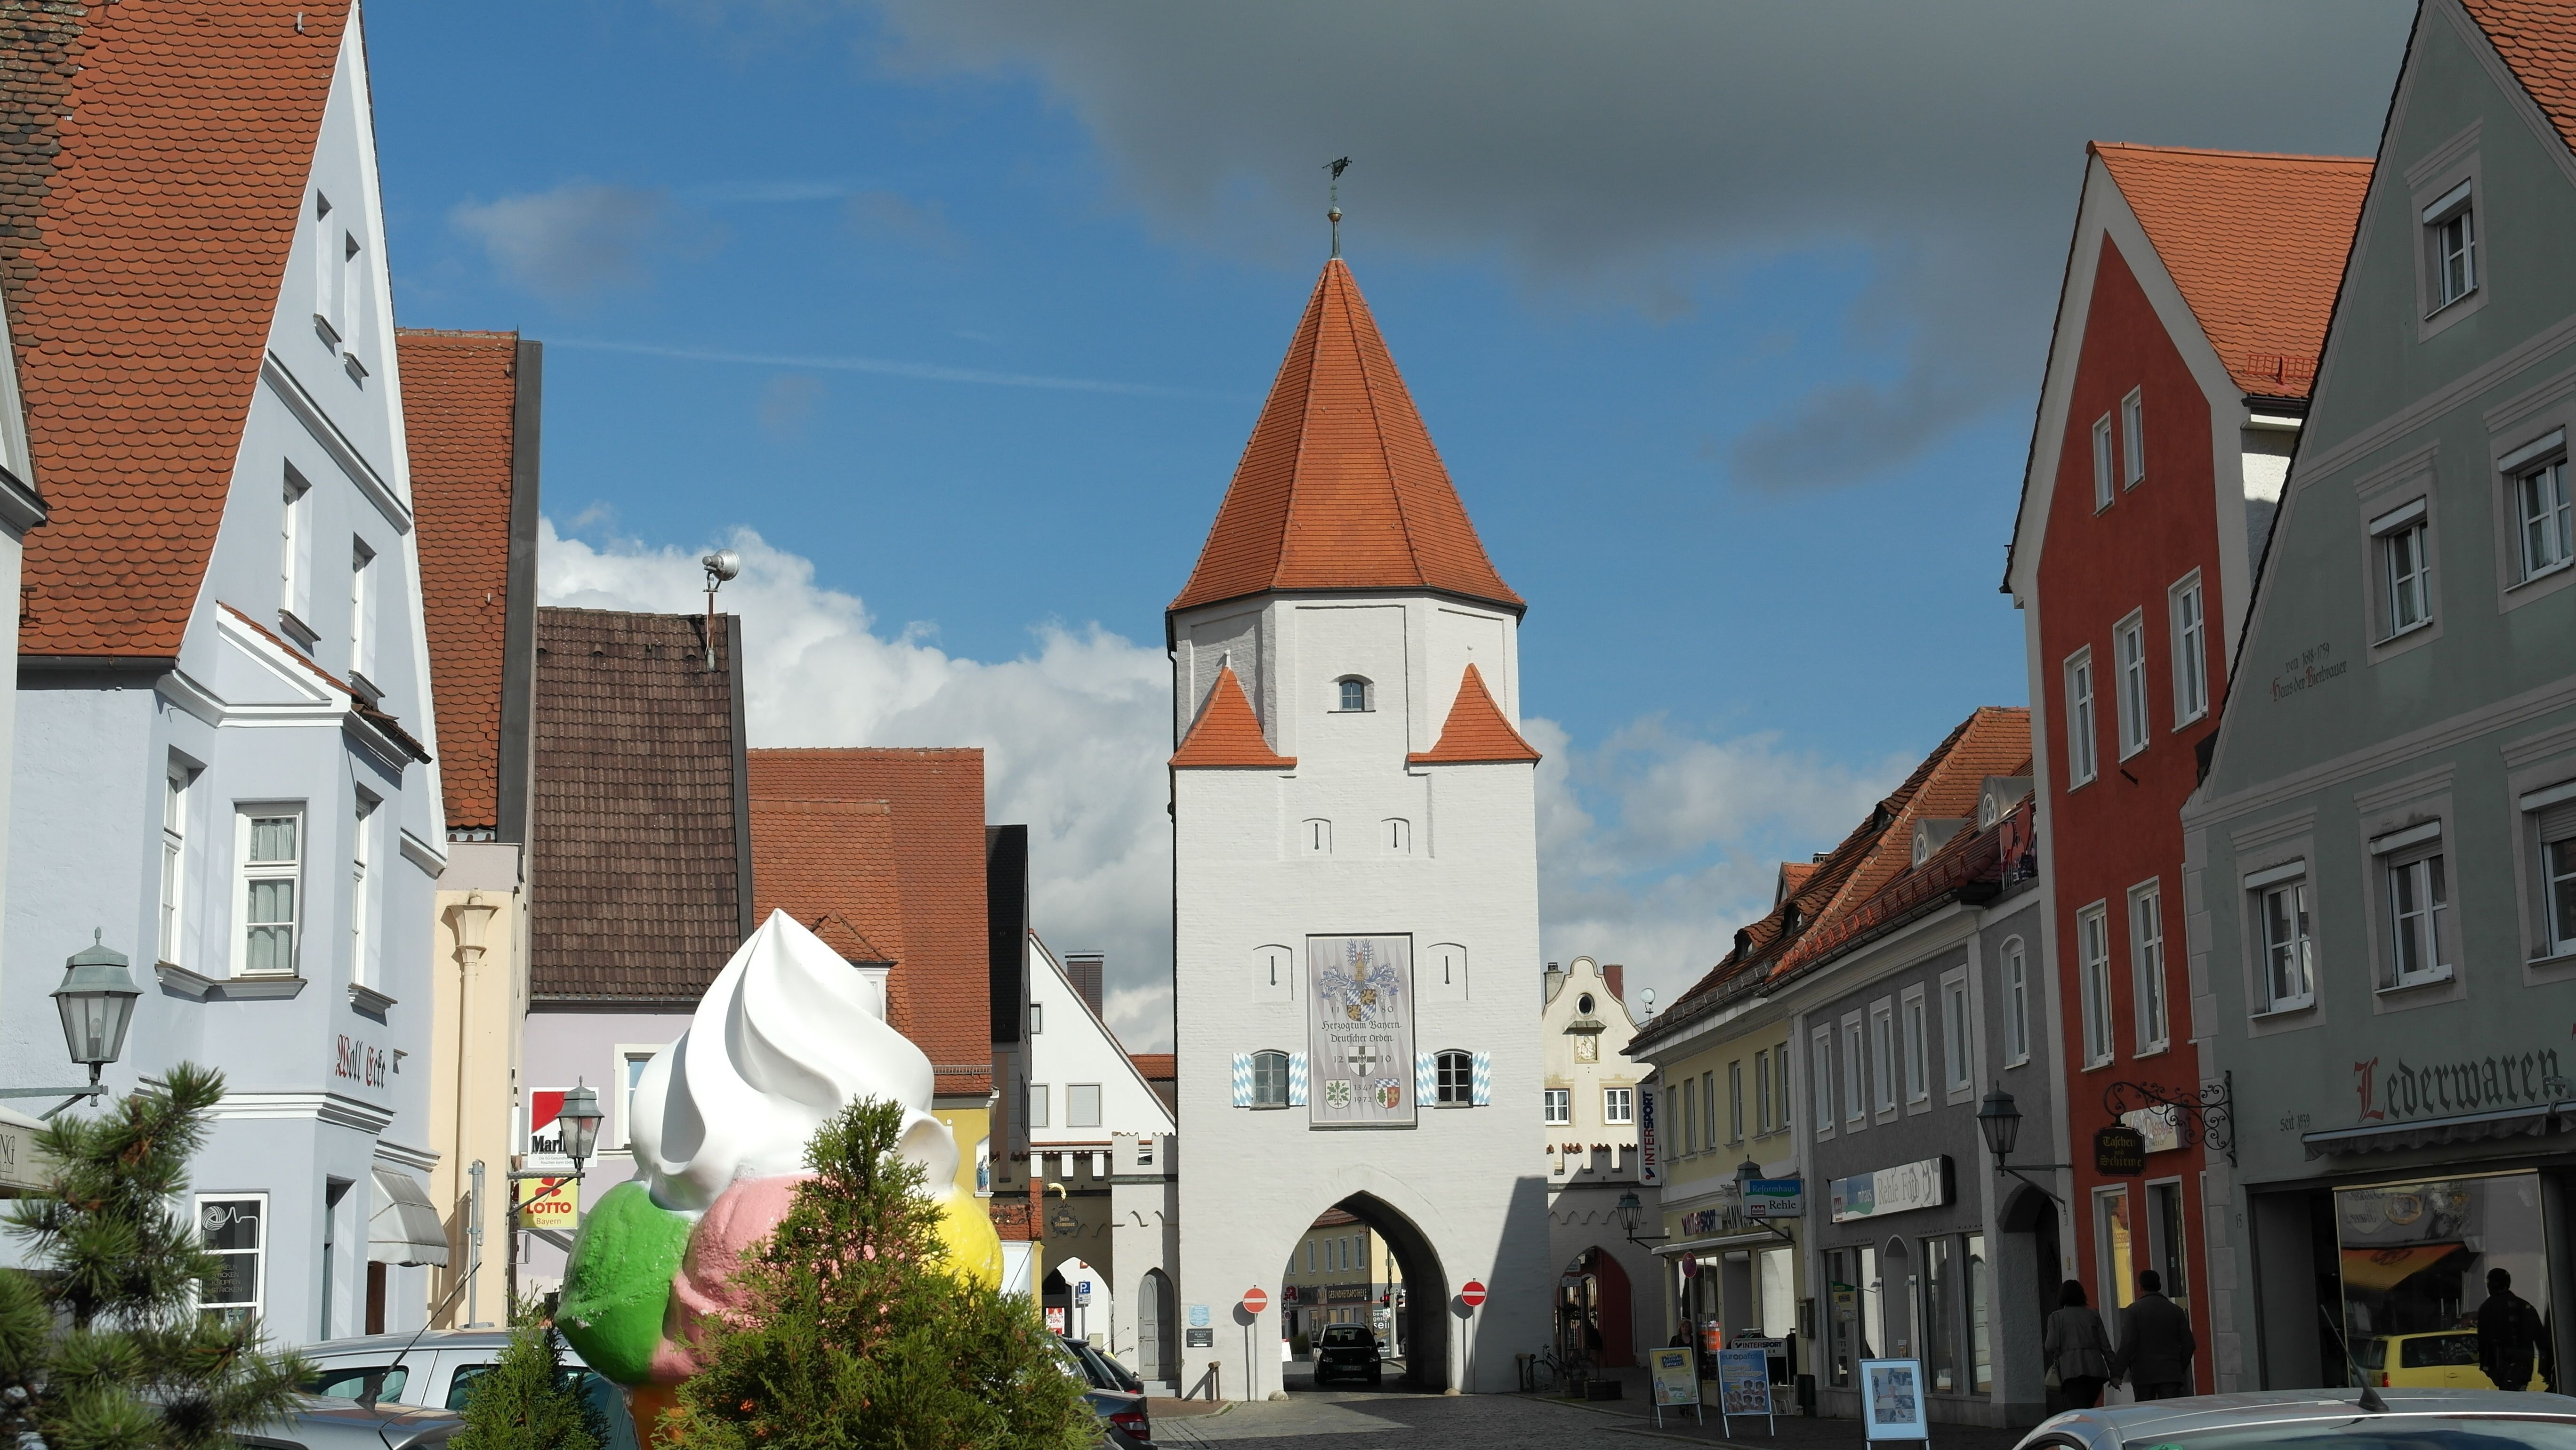
architecture, road, street, town, city, cityscape, downtown, tower, landmark, facade, church, tourism, waterway, place of worship, germany, bavaria, historically, neighbourhood, urban area, residential area, aichach, human settlement